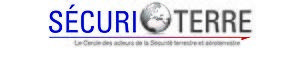
Logo Cercle SécuriTerre
Le Groupement des industries françaises de défense et de sécurité terrestres et aéroterrestres est une association professionnelle créée en 1978 qui regroupe 270 adhérents qui couvrent un large spectre d’activités industrielles, de recherche, de services et de conseil au profit des forces militaires et civiles nationales et internationales impliquées dans la sécurité ou la défense terrestres ou aéroterrestres.